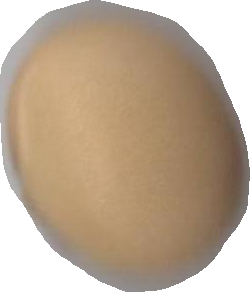
Variety: Dega